Feltonville School No. 2

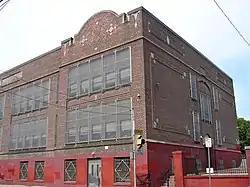
Feltonville School, September 2010

Feltonville School No. 2, also known as the Feltonville School, is a historic school building located in the Feltonville neighborhood of Philadelphia, Pennsylvania. It was designed by architect Henry deCourcy Richards and built in 1908. It is a two-story, brick building, four bays wide with a brick parapet. It is in the Late Gothic Revival-style.